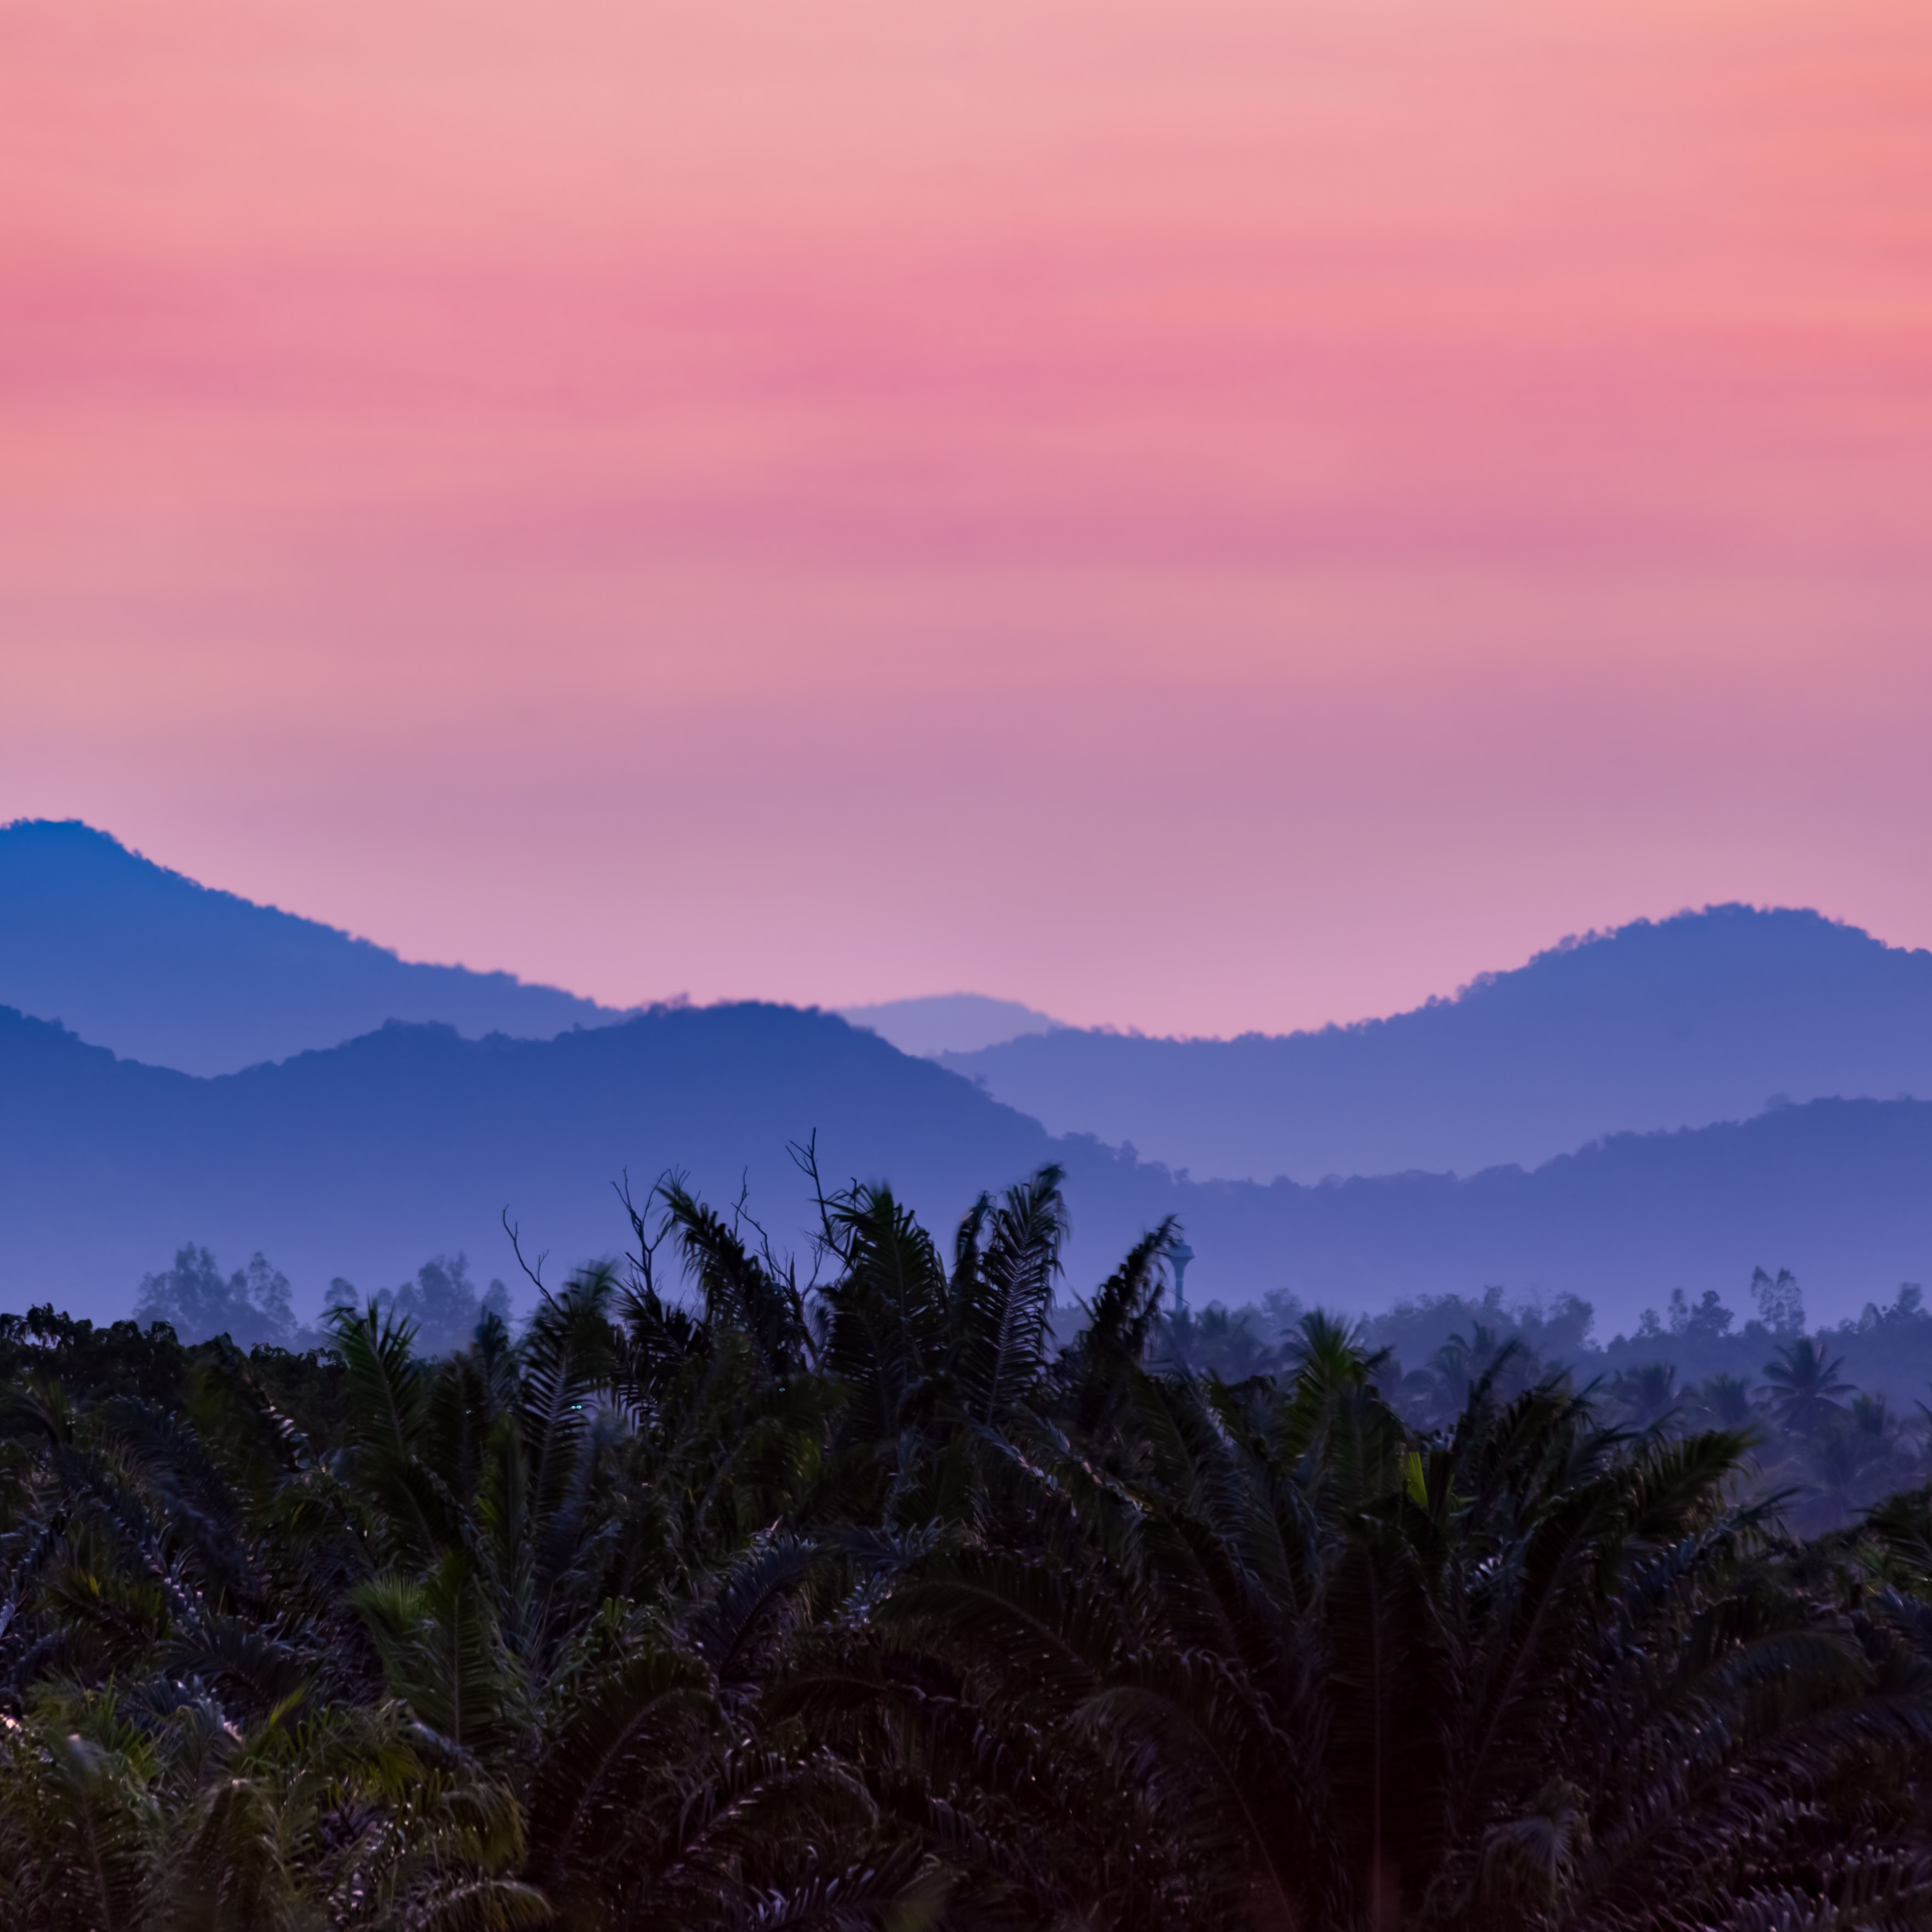
landscape, nature, outdoor, horizon, wilderness, mountain, cloud, sky, sunrise, sunset, mist, field, countryside, sunlight, morning, hill, dawn, mountain range, dusk, evening, scenery, sunset landscape, geographical feature, atmospheric phenomenon, mountainous landforms